Paul Casey

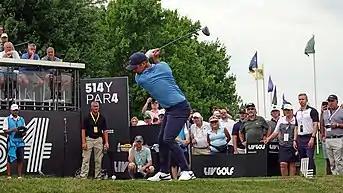
Paul Casey tees off at Trump National in Bedminster, NJ, while competing for LIV Golf.  Casey placed 6th at the LIV Golf Invitational Bedminster.

In August 2020, Casey finished tied for second at the 2020 PGA Championship along with Dustin Johnson, both finished two strokes behind Collin Morikawa. This marked his best career finish in a major championship and moved him to 19th in the Official World Golf Ranking.